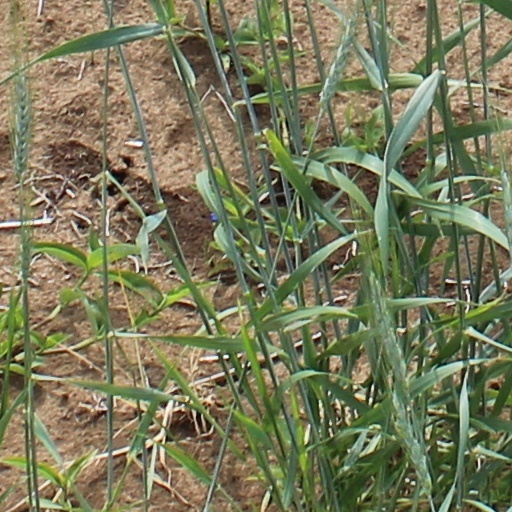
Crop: wheat